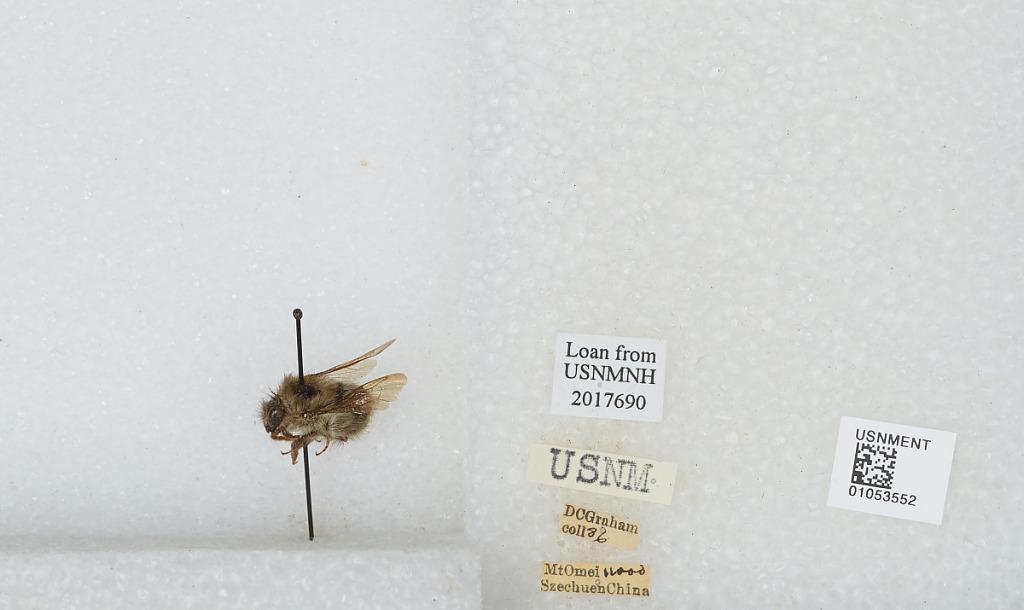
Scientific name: Bombus sp.
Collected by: D. Graham
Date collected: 1936--
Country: China
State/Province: Sichuan
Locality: Mount Emei